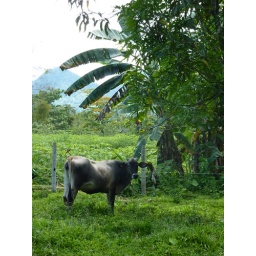
A cow grazing in a field